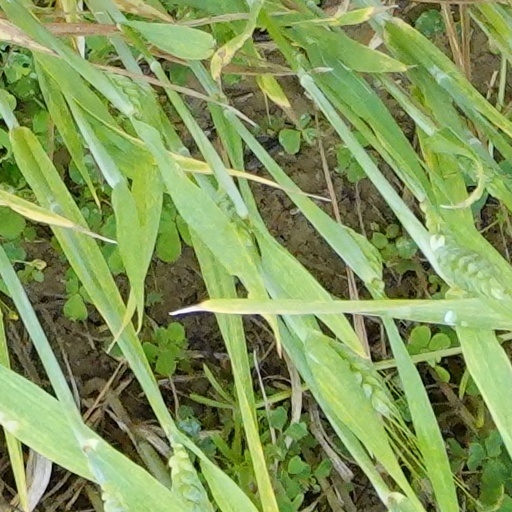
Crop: wheat